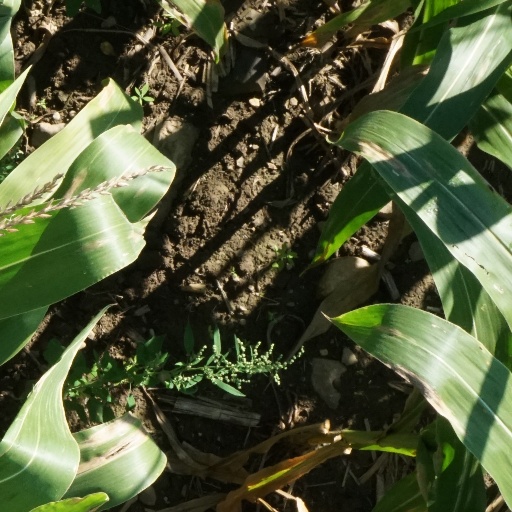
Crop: maize; corn